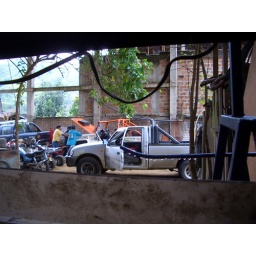
Out the back window of the bathroom in a small mini mart in the town of Zamora.